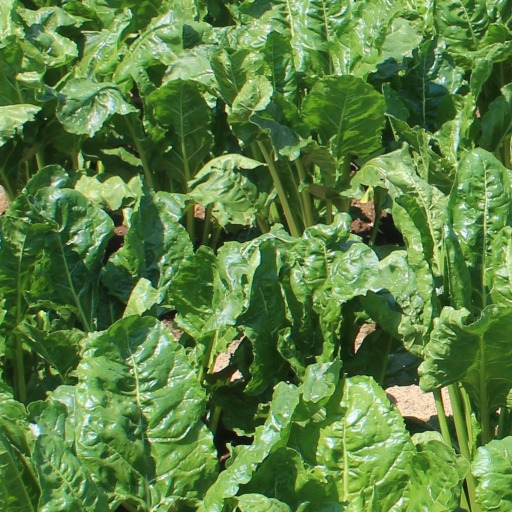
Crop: sugar beet